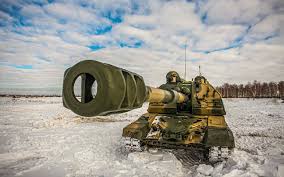
Label: Self Propelled Artillery